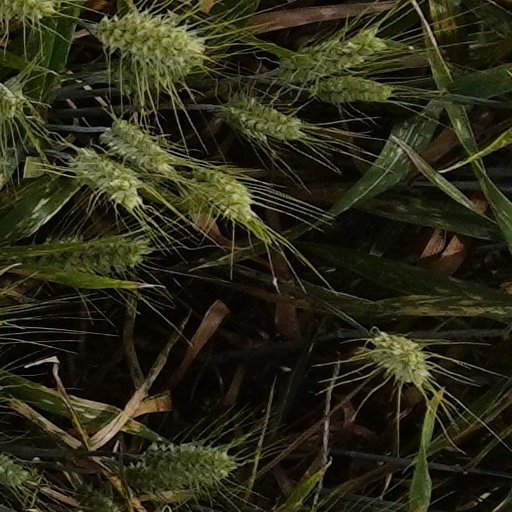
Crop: wheat